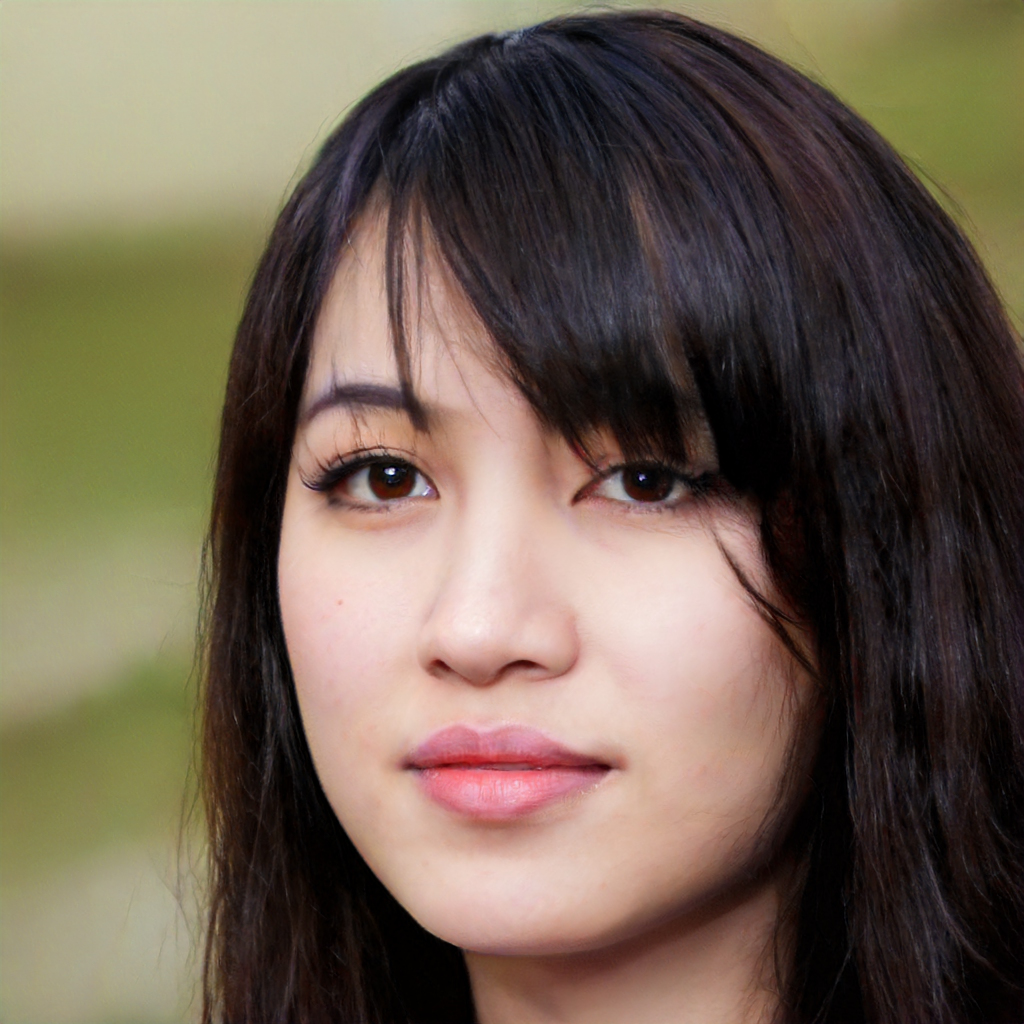
Label: No Watermark